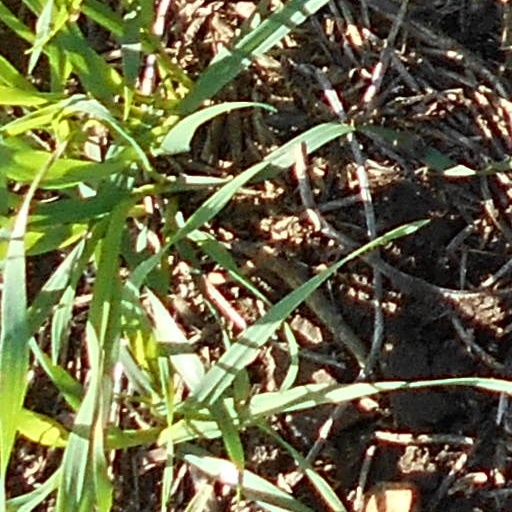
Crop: wheat